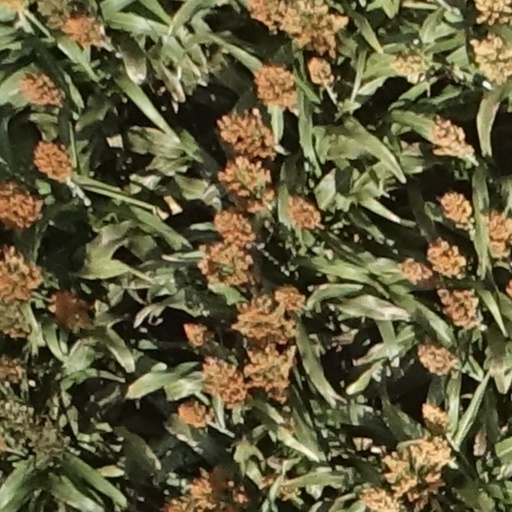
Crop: sorghum